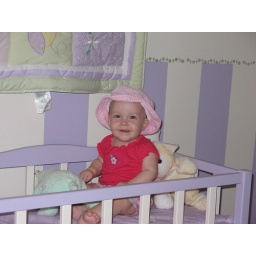
Shelby in pink hat